Monroe Hill

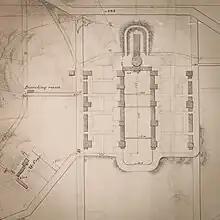
The 1856 Ellet map points the exact location of the buildings on Monroe Hill before the Civil War

"Monroe Hill" reveals details found in James Monroe’s property taxes during the decade he occupied the property known as Monroe Hill in Albemarle County. These records were used to corroborate Monroe’s presence in the plantation in the periods between his deployment astute senator in Philadelphia and in Paris as Minister Plenipotentiary. These records also constitute clear evidence of the number of slaves working on the plantation on a permanent basis. In the sample document provided for the year of 1797, Monroe is listed as a single resident with 12 adult slaves, 1 slave age of 12 to 16, and 11 horses. The research also shows that Monroe purchased from Monticello the enslaved woman named Thenia Hemings with five daughters. According to "Monroe Hill", Thenia Hemings was Sally Hemings sister, six years her senior. The information concerning the purchase of Thenia Hemings was corroborated by the filmmakers on Annette Gordon-Reed’s . However, based on the correspondence between James Monroe and Joseph Jones, the filmmaker’s research goes further into the personal life of Thenia Hemings. According to "Monroe Hill", Thenia Hemings gave birth to a sixth child during the winter of 1795, and Thenia died a year later in the plantation. "Monroe Hill" also suggests that Thenia was presumably buried in the African American cemetery recently discovered and reconsecrated on grounds at the University of Virginia and that her partner and possible father of her children was the enslaved man known as Peter, the gardener. The film also explores the period in which James Monroe resigned in Paris as Minister Plenipotentiary of the United States revealing aspects of his relationship with Thomas Paine, Wolfe Tone, and Adrienne de La Fayette.